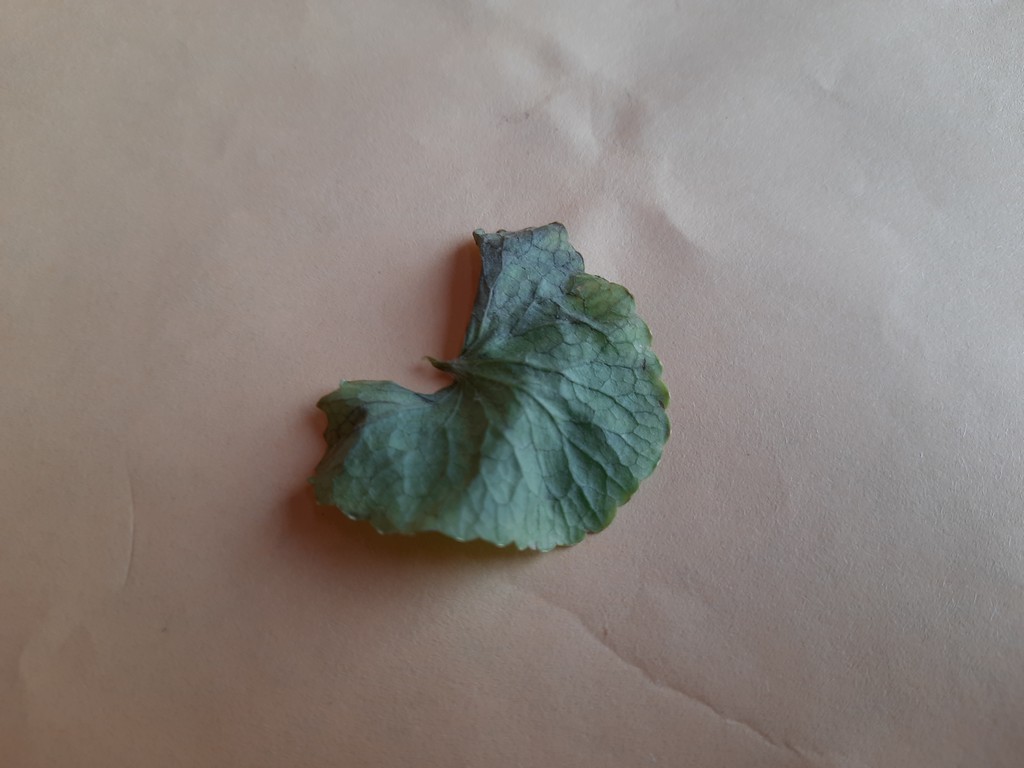
Label: Unhealthy